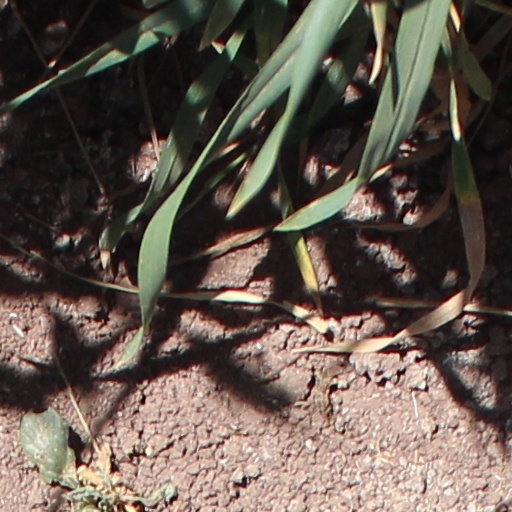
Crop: wheat